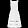
Label: Dress